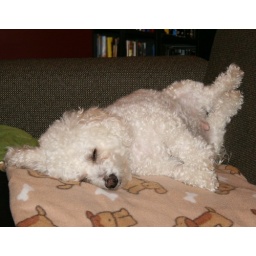
Rip on his blanket. He always has to plant his back paws against the couch cushion before he can relax.